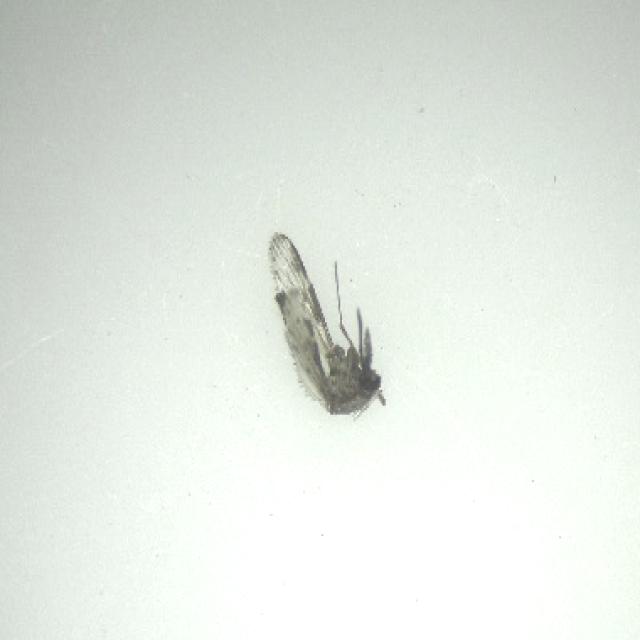
Species: anopheles_sinensis